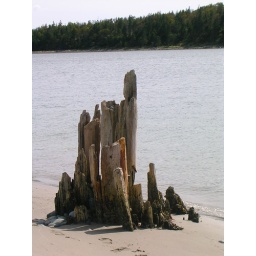
A large tree stump being weathered by the elements on the beach at Eastern Passage.